The Space Between (2010 film)

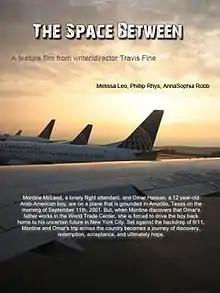

The Space Between is a feature film written and directed by Travis Fine that premiered at the 2010 Tribeca Film Festival. The film is a fictional account of a flight attendant who finds herself responsible for an unaccompanied minor on the morning of the September 11 attacks. It has won three film awards. It had its U.S. television premiere on the USA Network on Sunday, 11 September 2011, the tenth anniversary of the attacks.